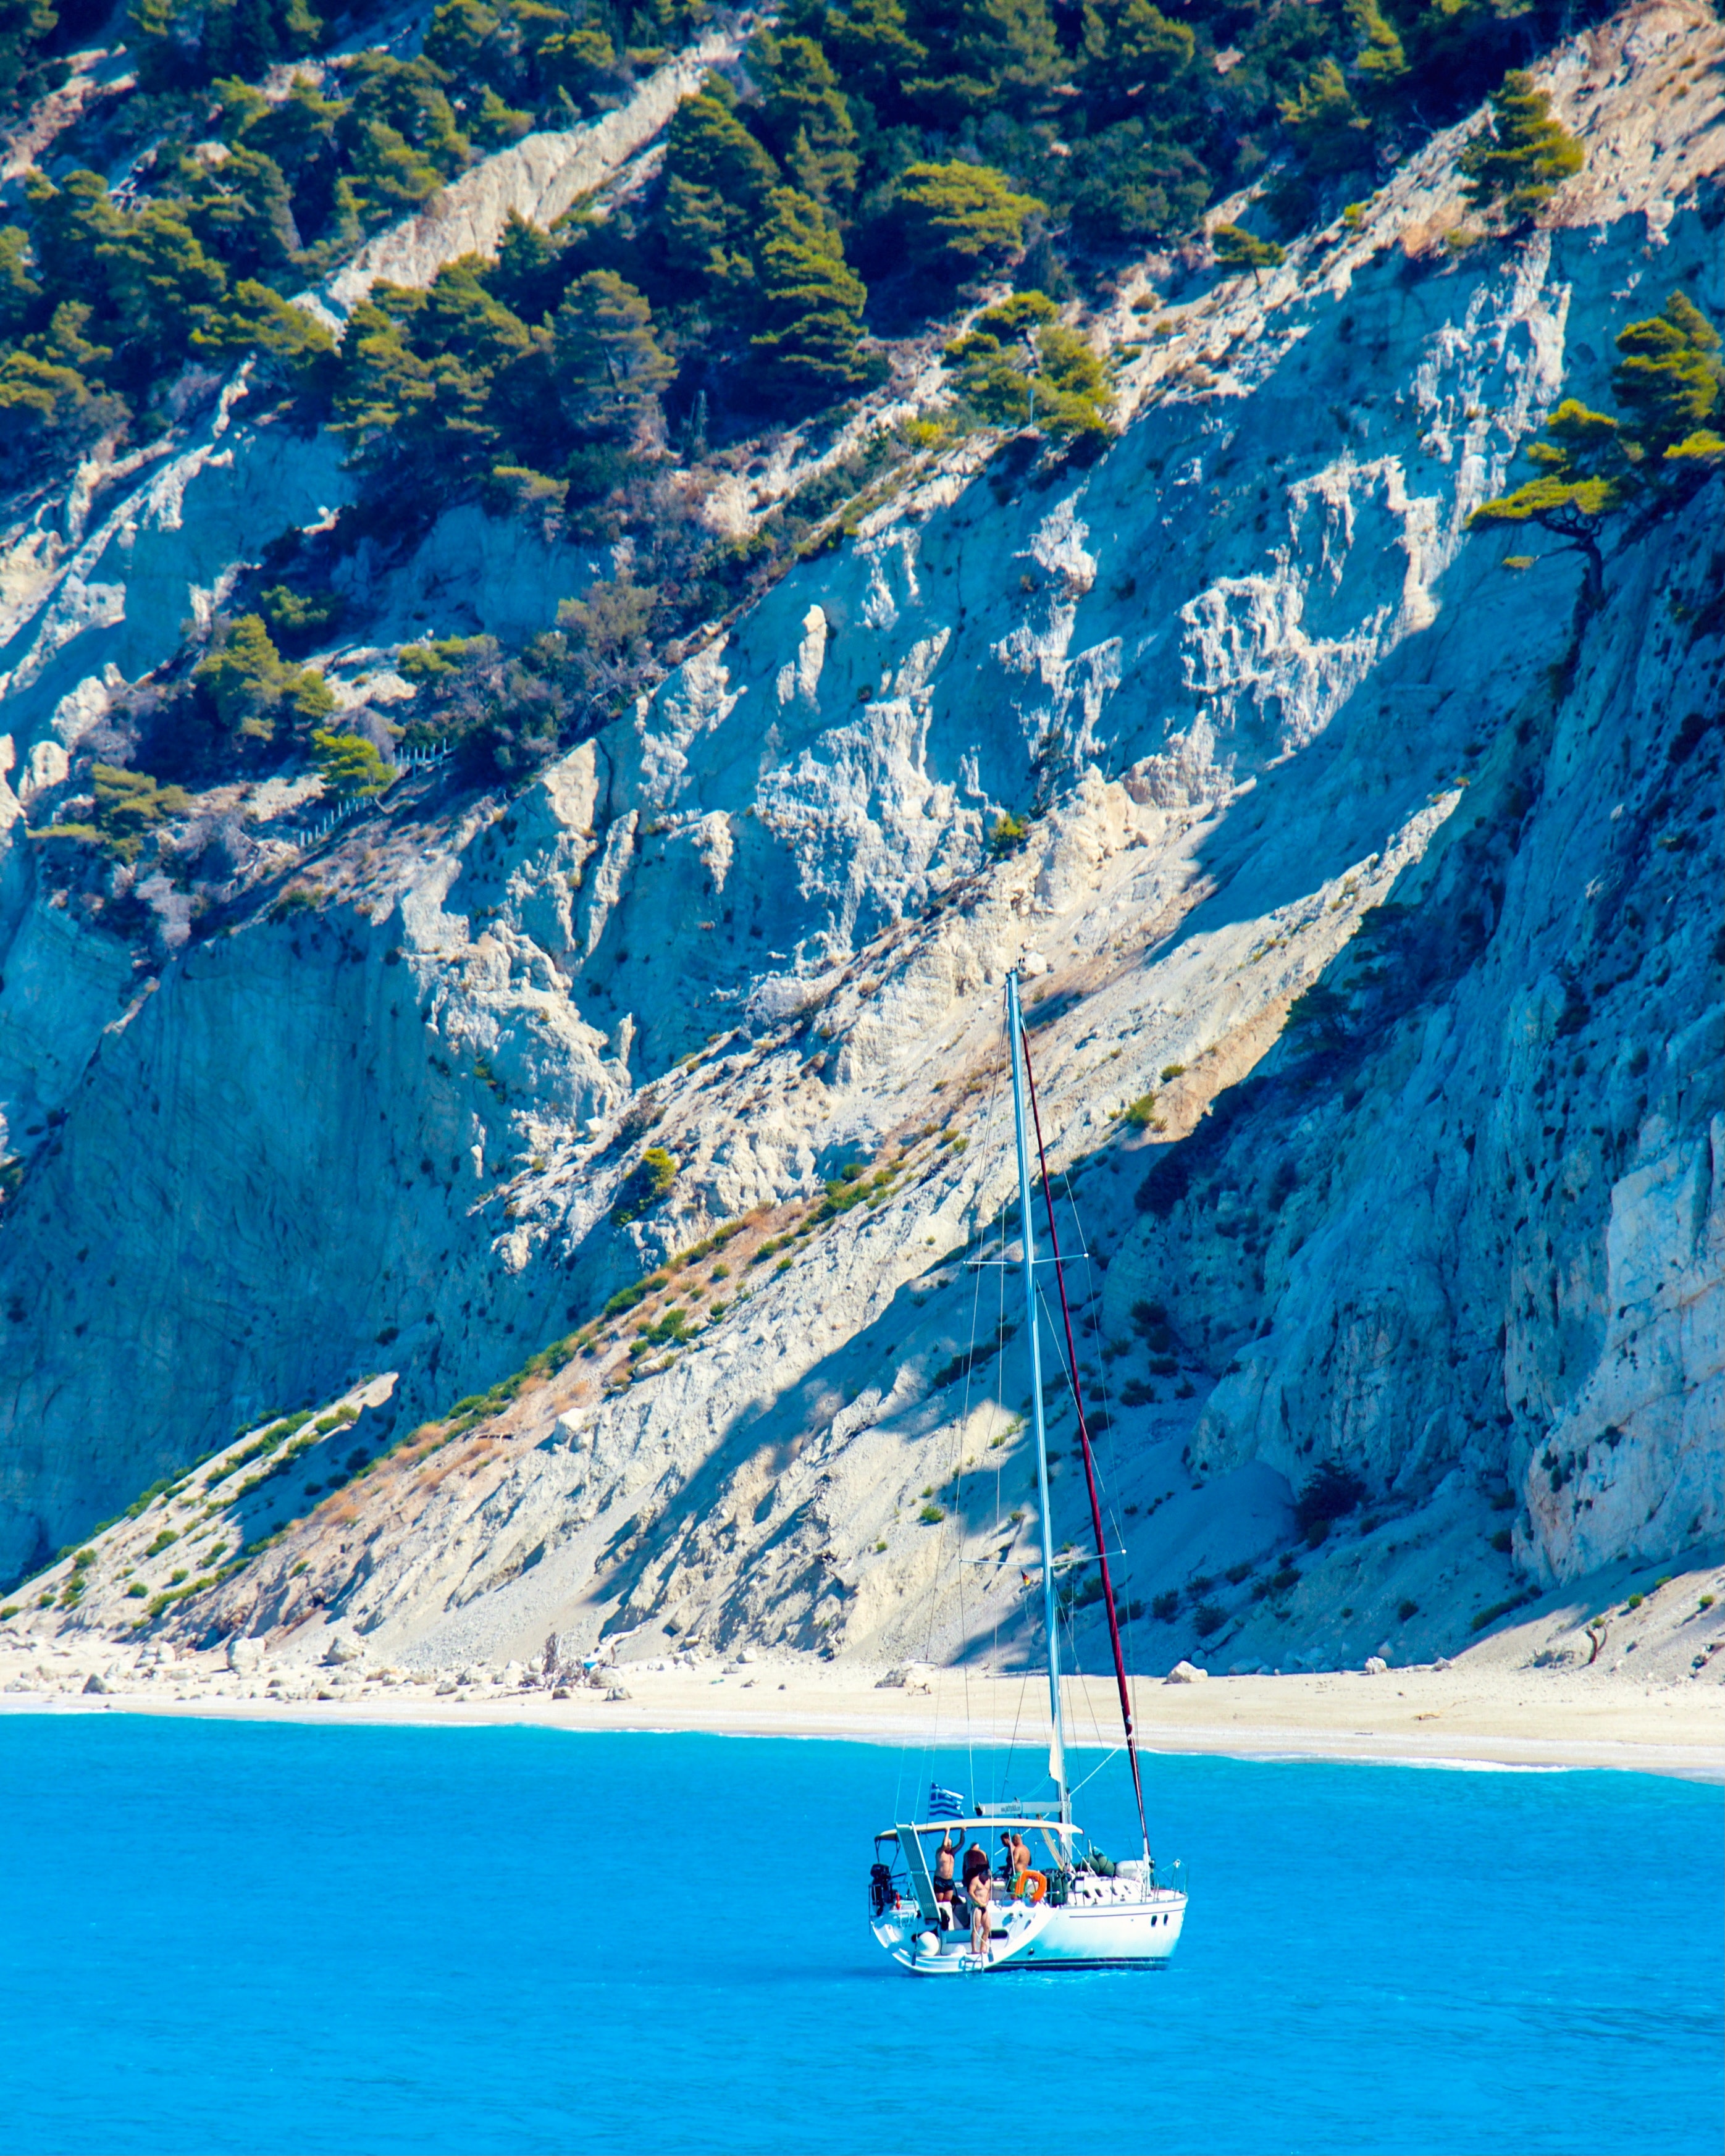
sea, water, water resources, mountain, blue, azure, sky, slope, highland, snow, coastal and oceanic landforms, natural landscape, terrain, glacial landform, line, landscape, mountainous landforms, ice cap, mountain range, valley, geological phenomenon, electric blue, lake, hill, massif, winter, hill station, sound, glacier, ridge, freezing, fell, lake district, ocean, road, recreation, tourism, reservoir, summit, moraine, leisure, bay, air travel, inlet, glacial lake, klippe, tarn, loch, wave, cirque, horizon, arctic, headland, coast, mountain pass, alps, transport